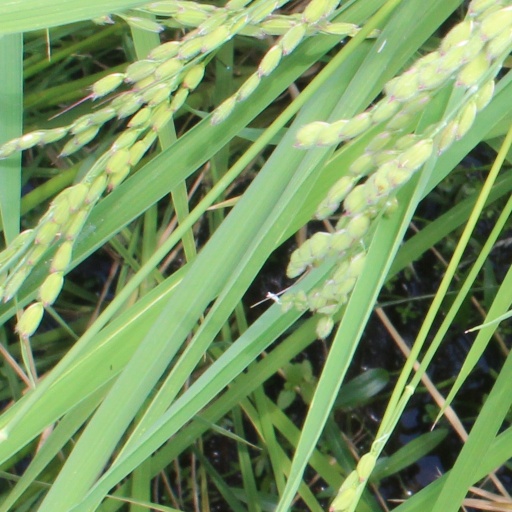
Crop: rice